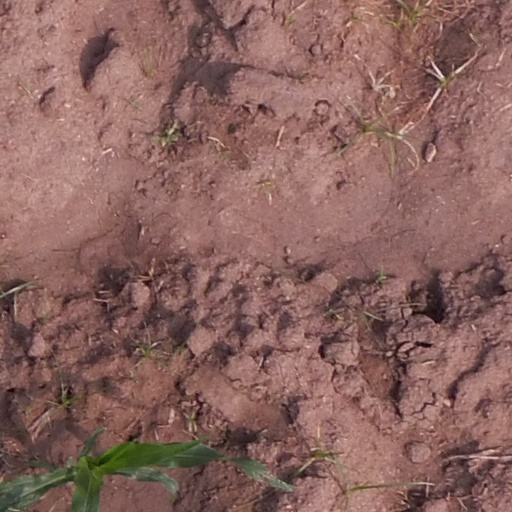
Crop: maize; corn